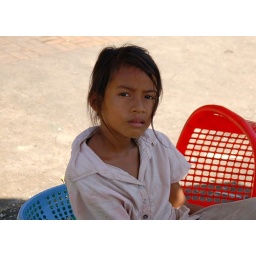
Young girl at the open air market in Phnom Penh